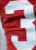
Number: 3